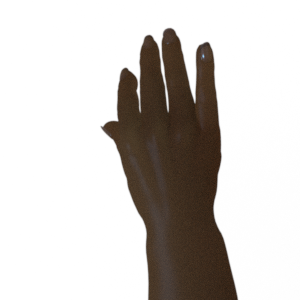
Label: paper